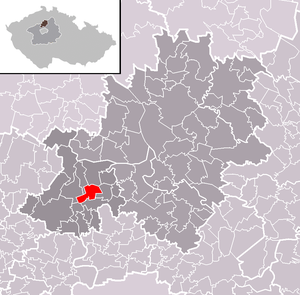
Zlosyň est une commune du district de Mělník, dans la région de Bohême-Centrale, en République tchèque. Sa population s'élevait à 486 habitants en 2020.